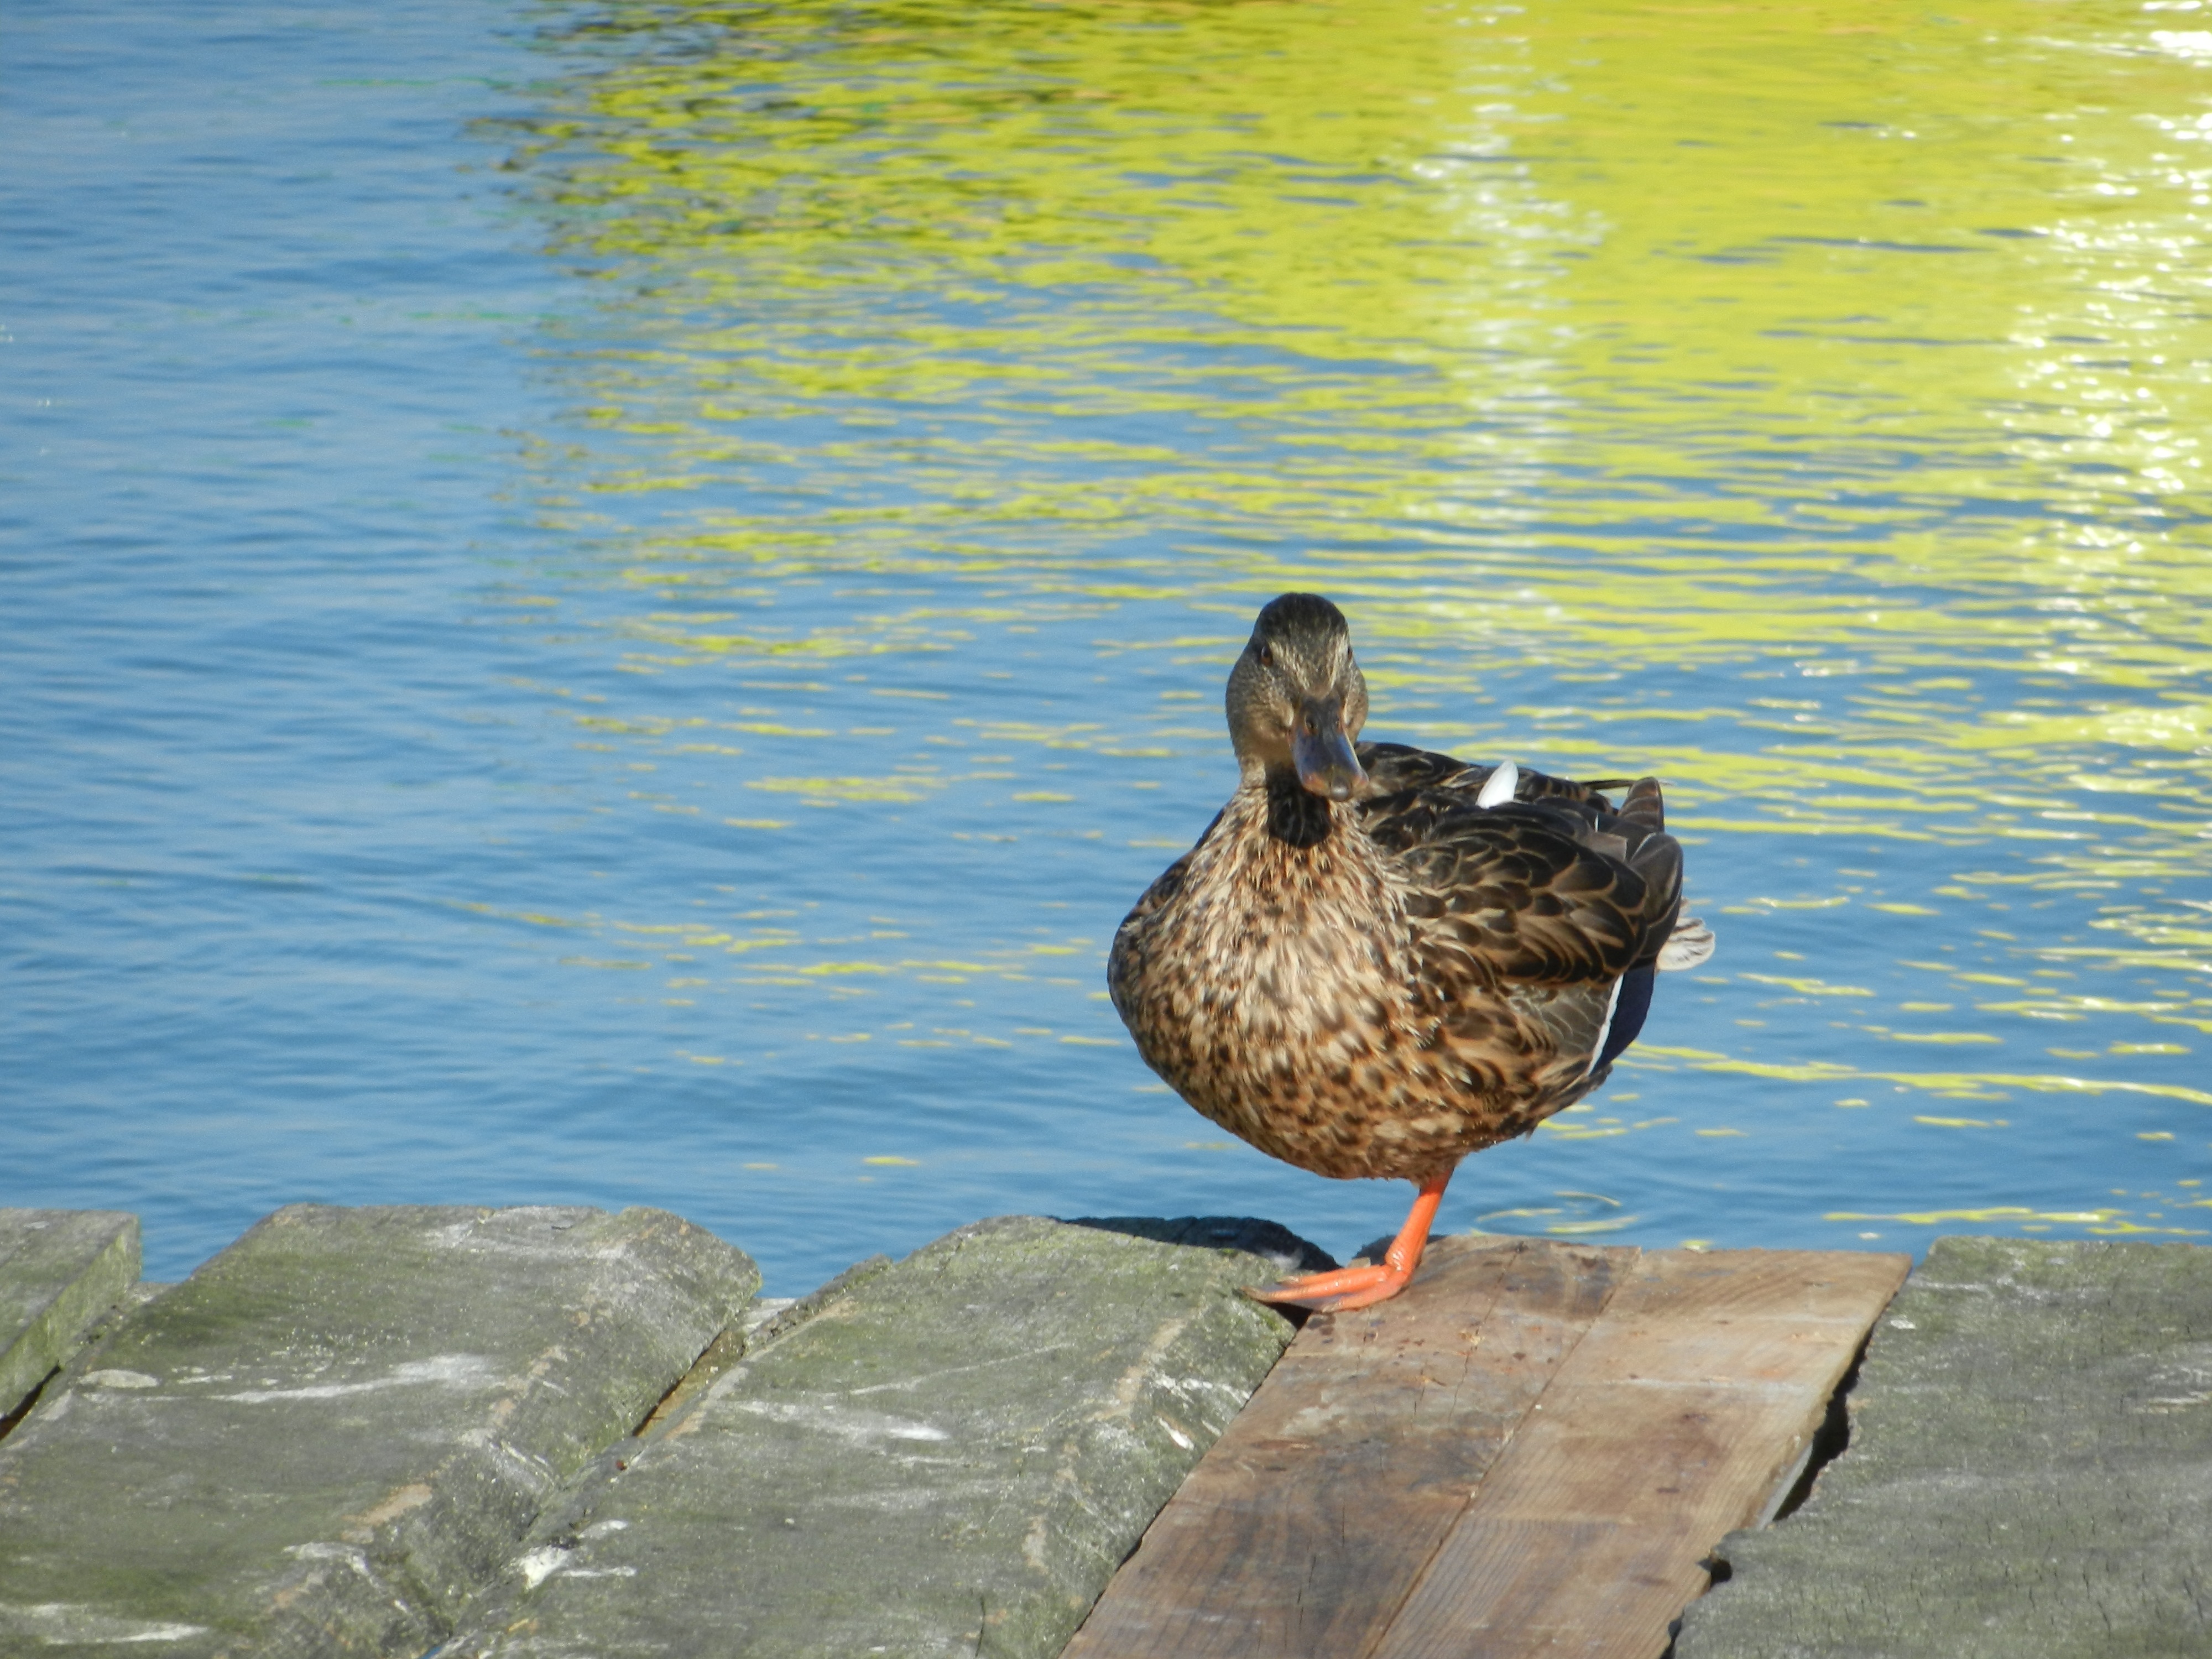
sea, water, nature, bird, lake, pond, wildlife, reflection, beak, fauna, duck, vertebrate, waterfowl, water bird, mallard, ducks geese and swans